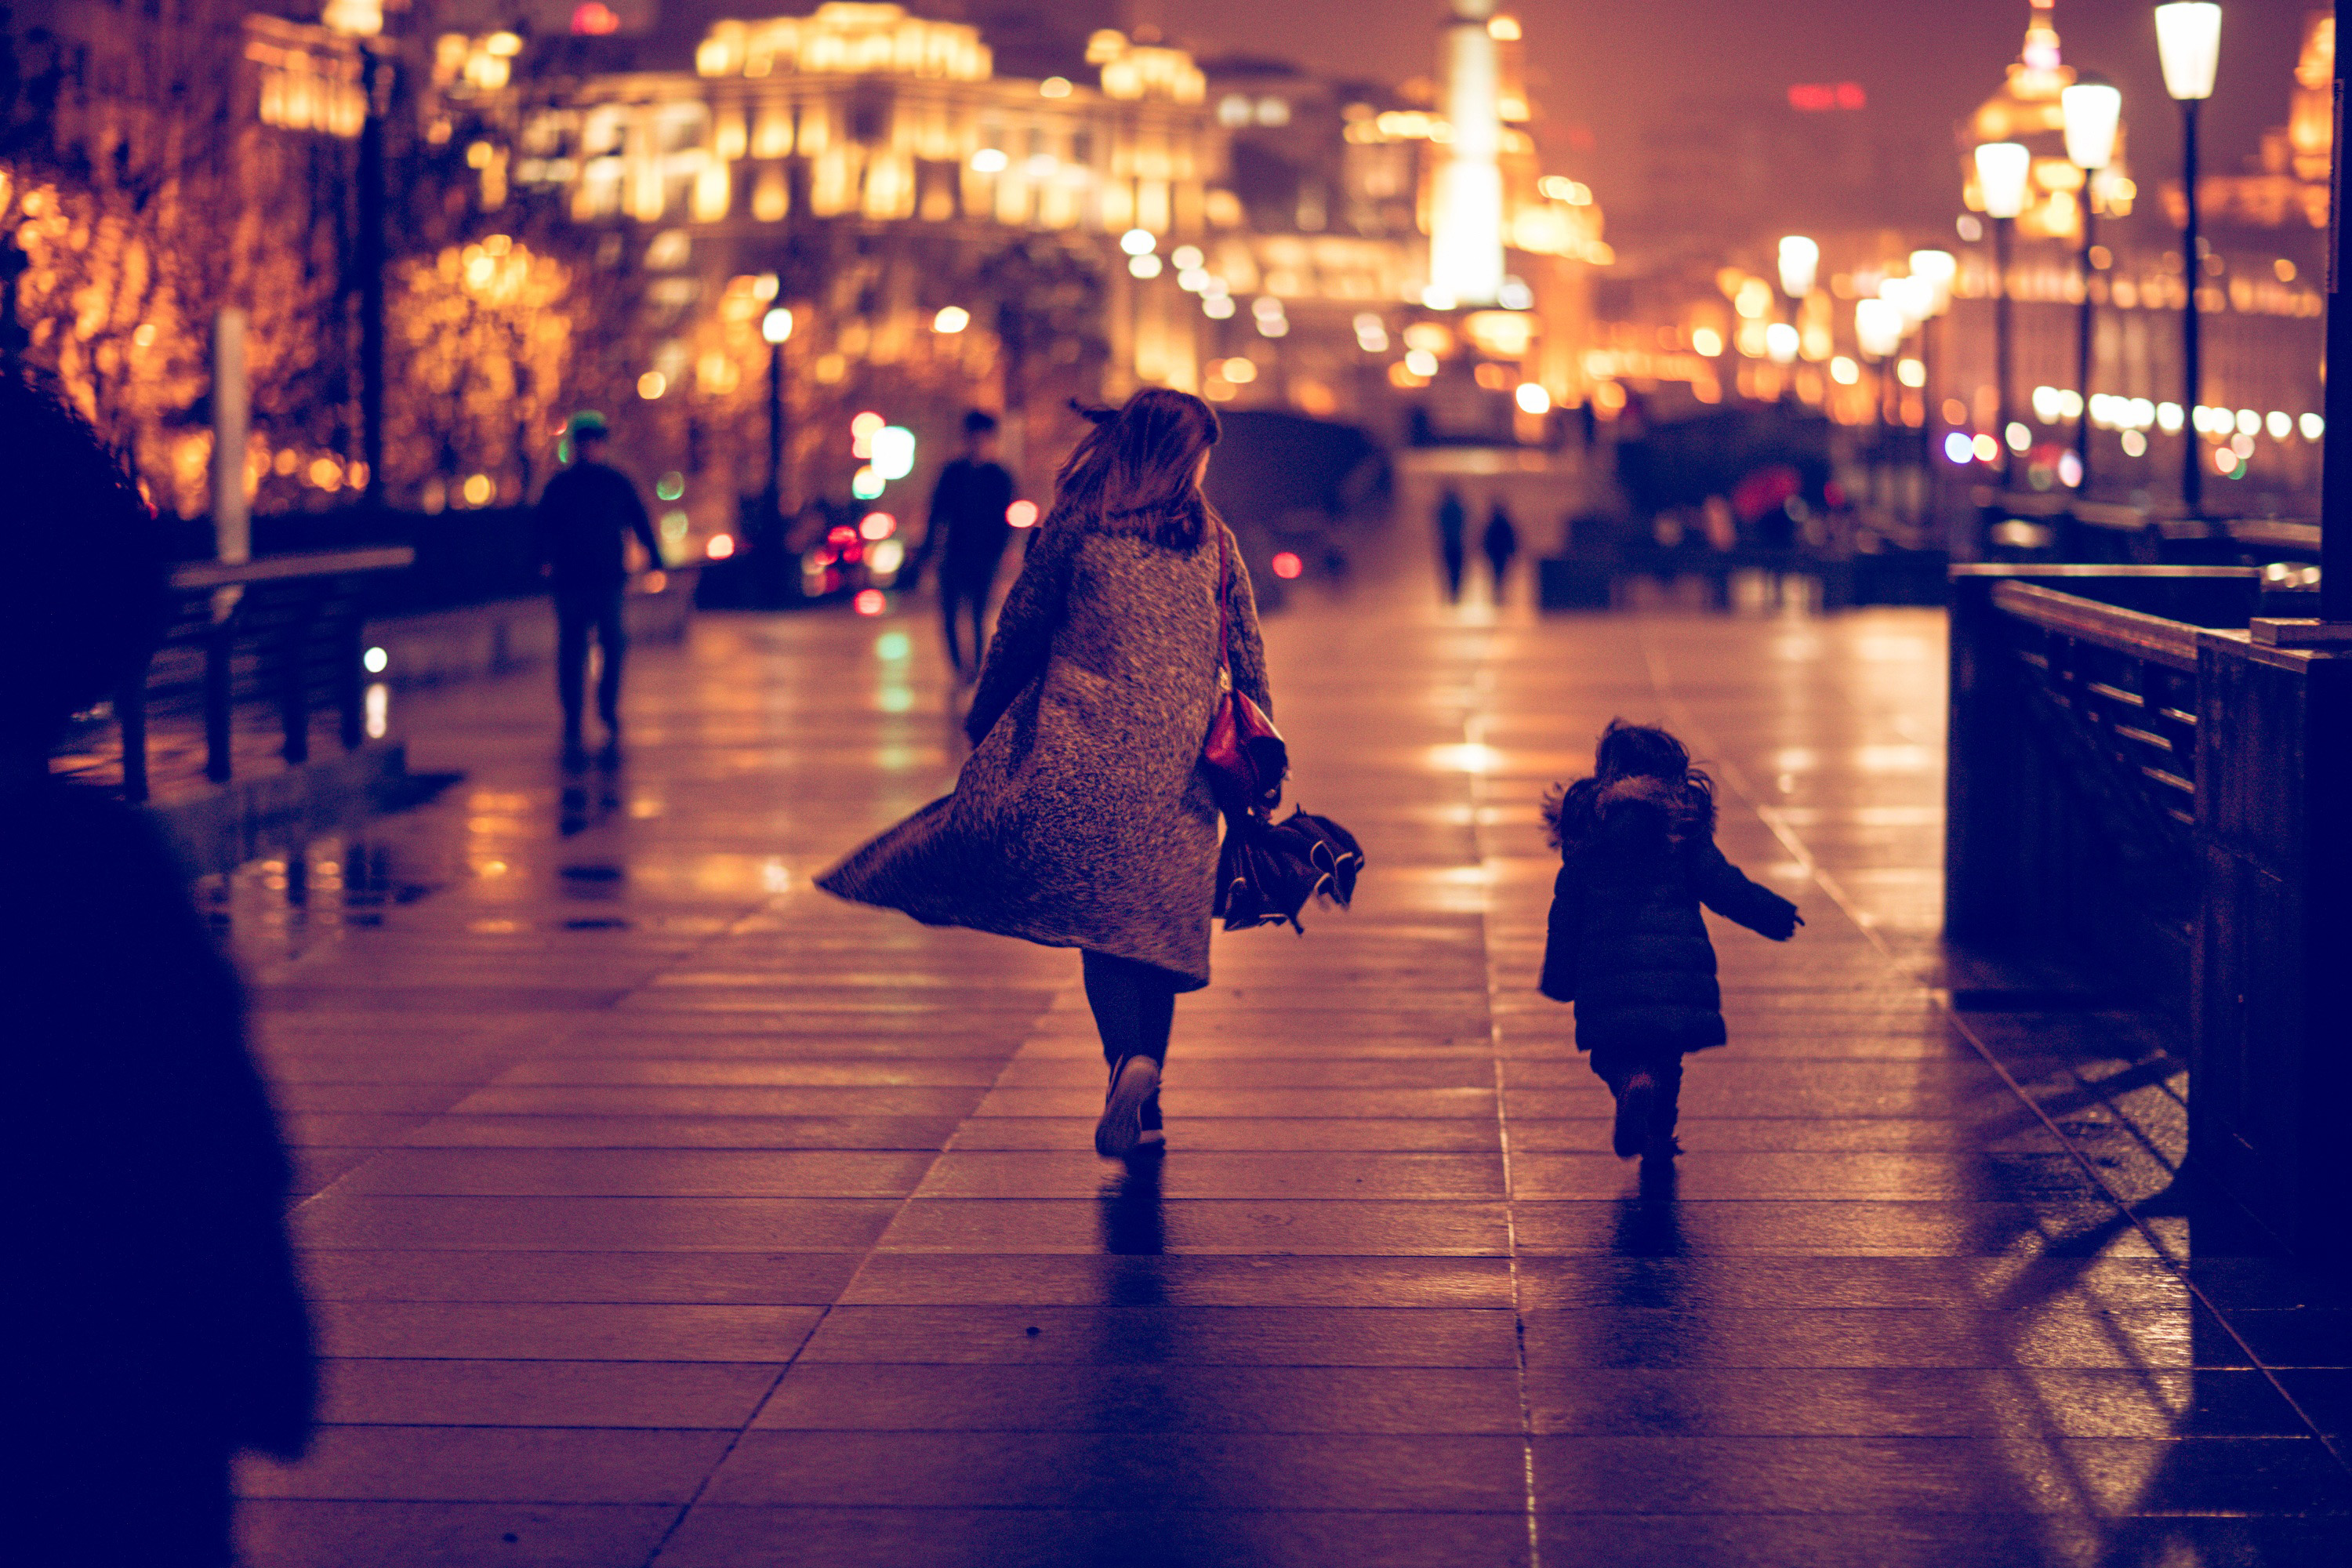
blue, water, reflection, standing, light, night, sky, lighting, snapshot, evening, pedestrian, shadow, human, umbrella, Tints and shades, atmosphere, walking, photography, architecture, street, cloud, city, world, midnight, crowd